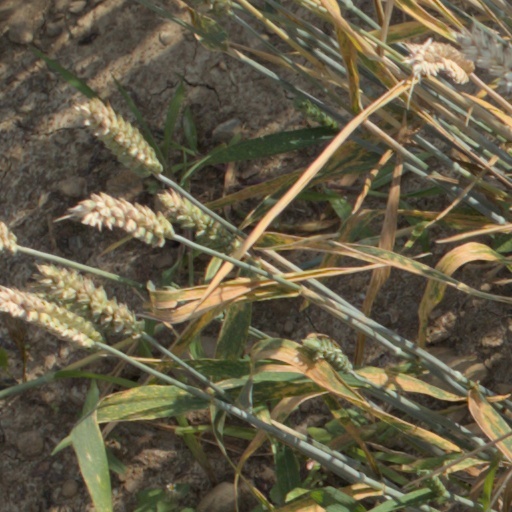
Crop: wheat